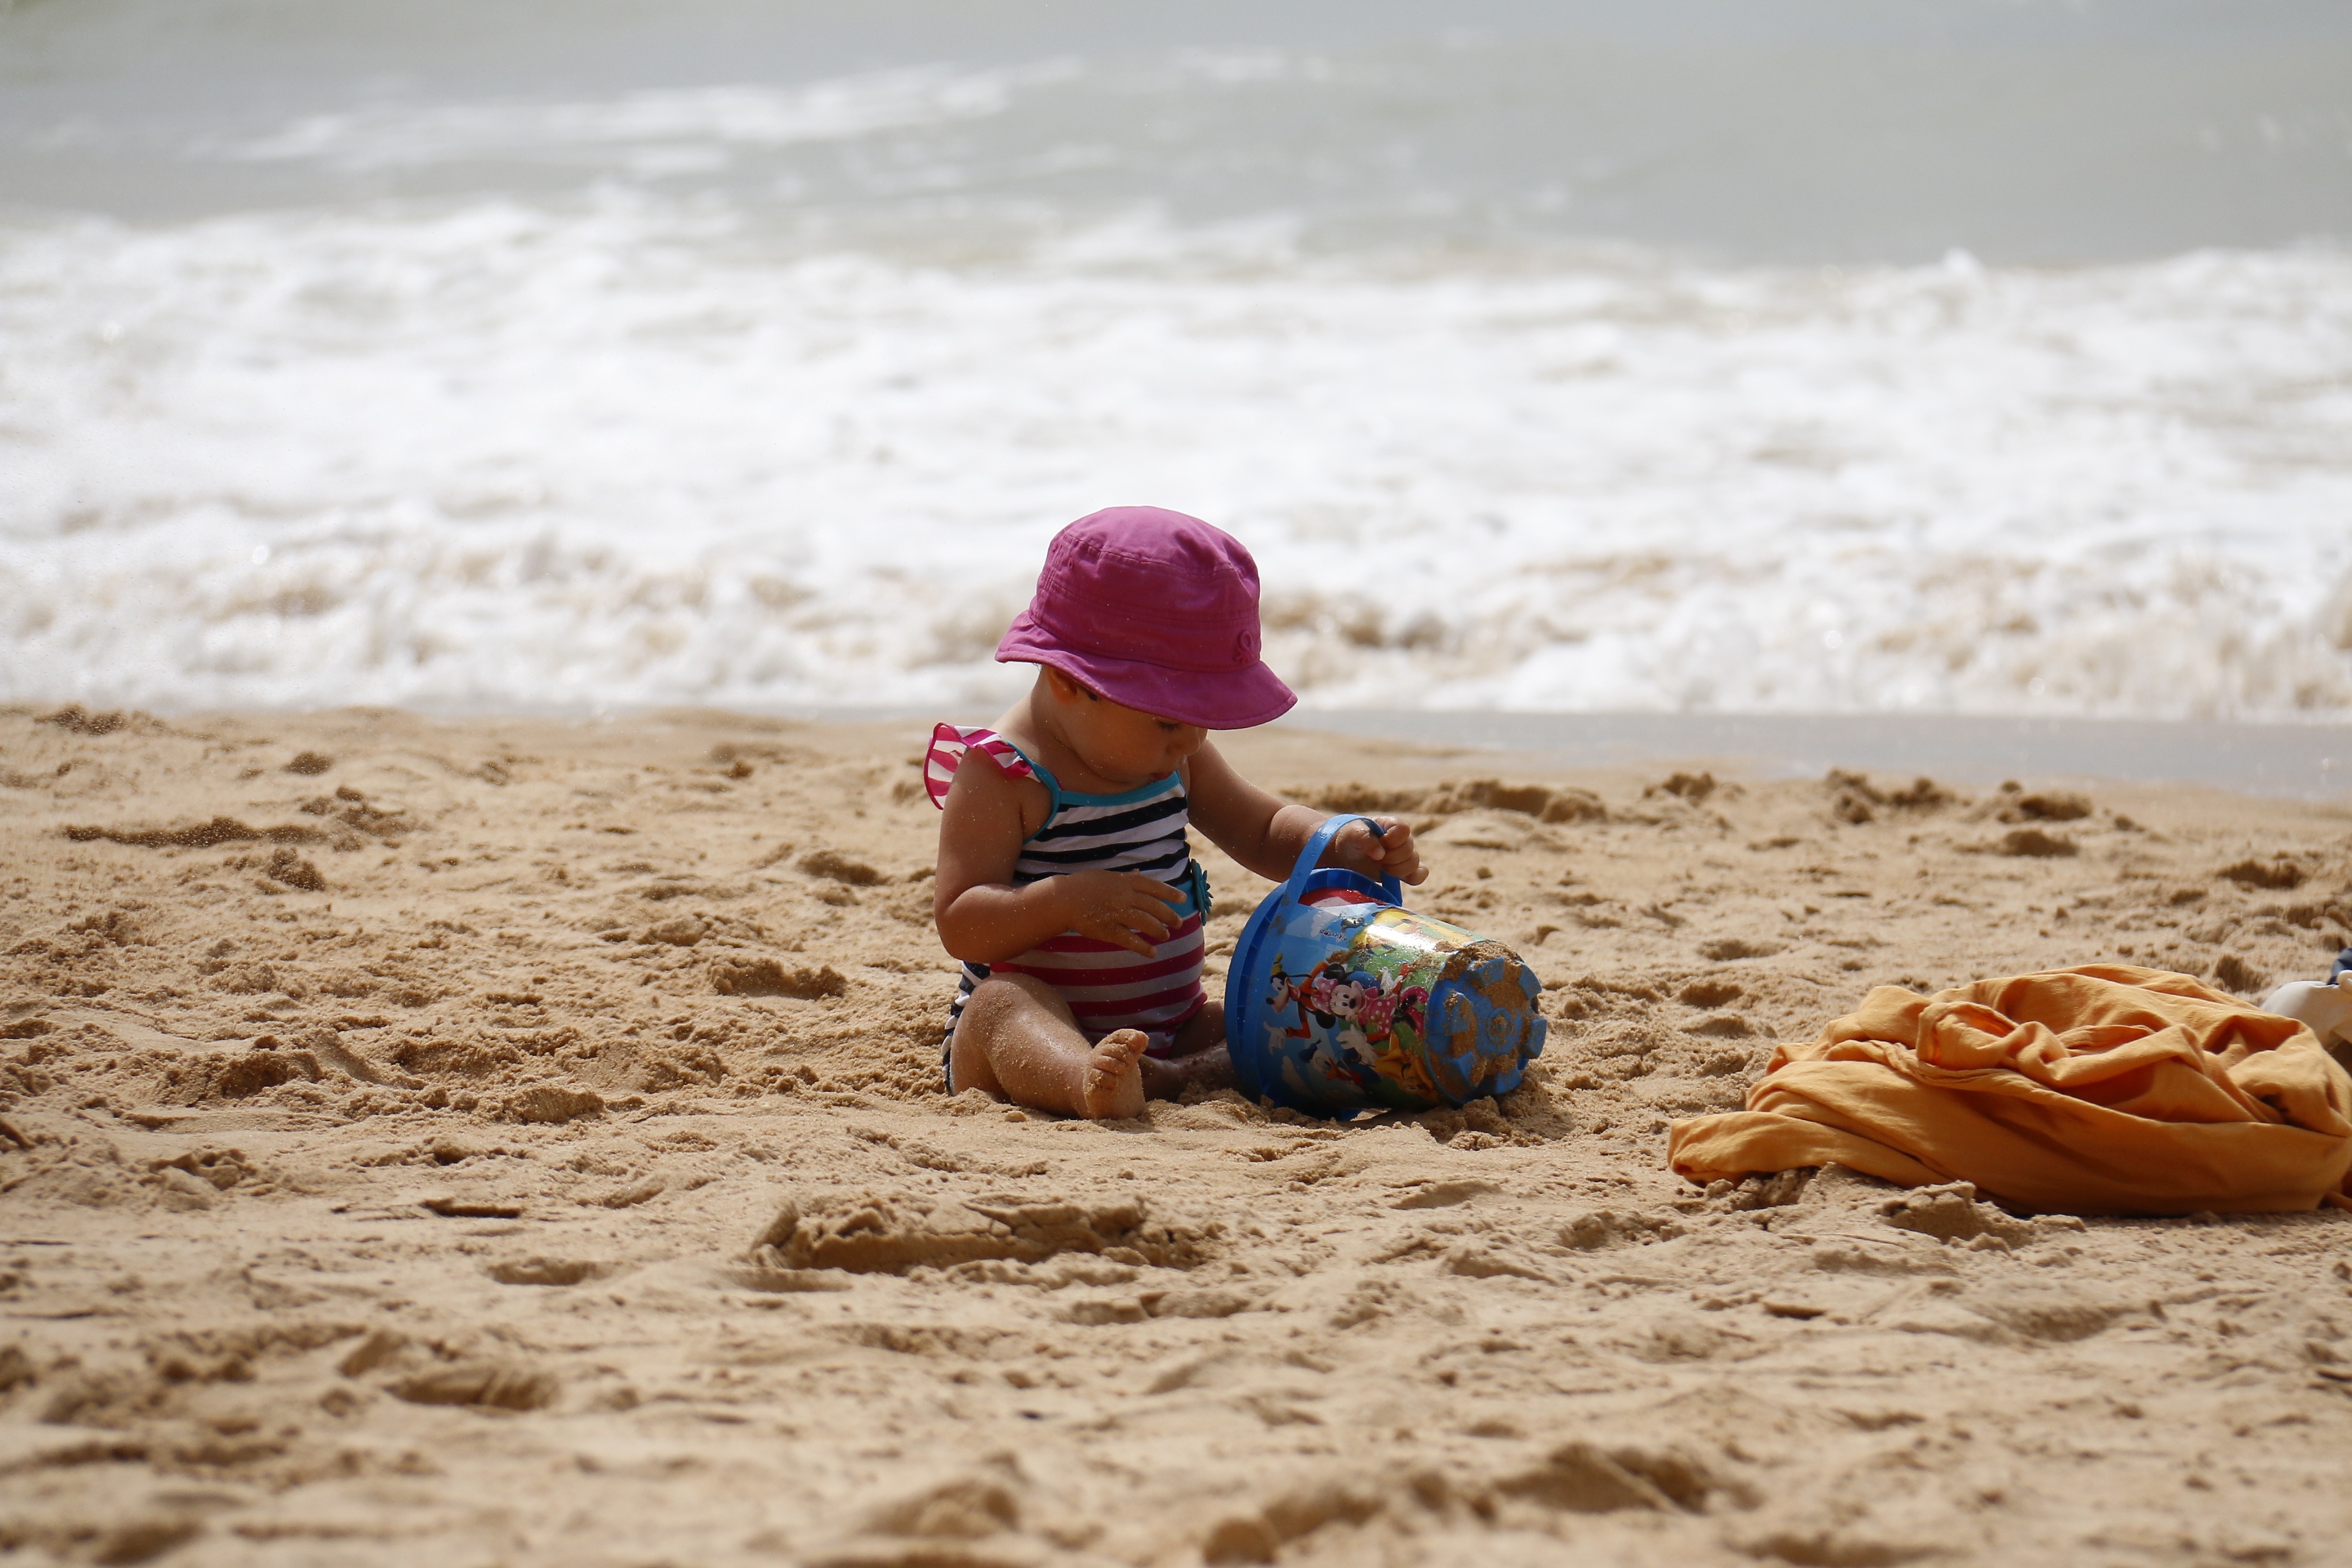
beach, sea, coast, sand, ocean, play, shore, wave, kid, vacation, child, playing, material, body of water, bucket, kids, holidays, joy of child, child playing, playing in the sand